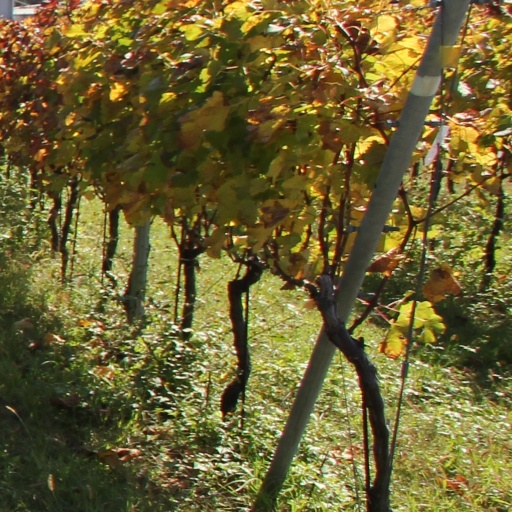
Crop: grape